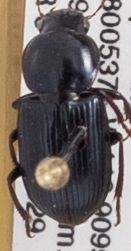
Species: Discoderus robustus
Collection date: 2018-08-29
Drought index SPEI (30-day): -0.25
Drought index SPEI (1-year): -1.69
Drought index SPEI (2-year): -1.45